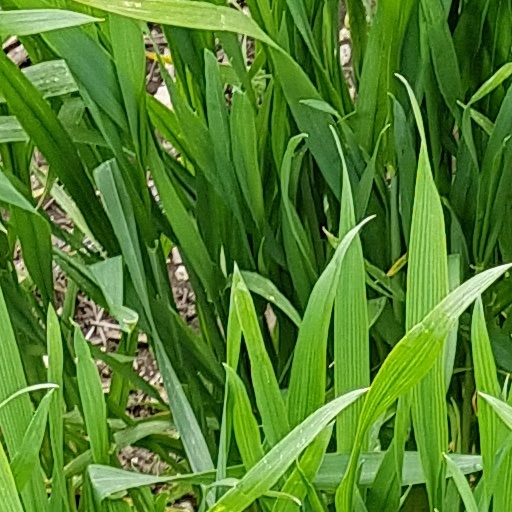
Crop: wheat